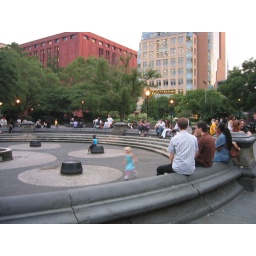
little girl in a blue dress running